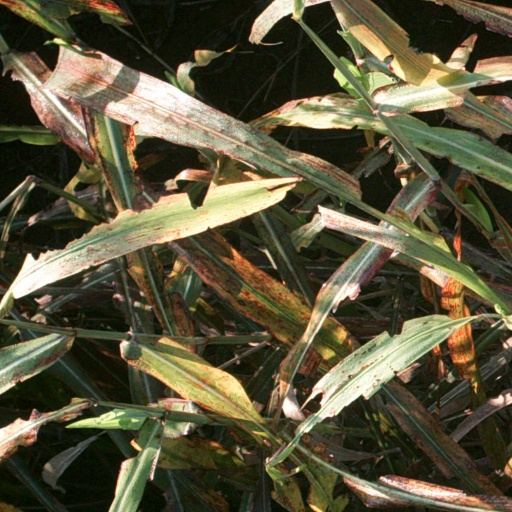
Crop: sorghum